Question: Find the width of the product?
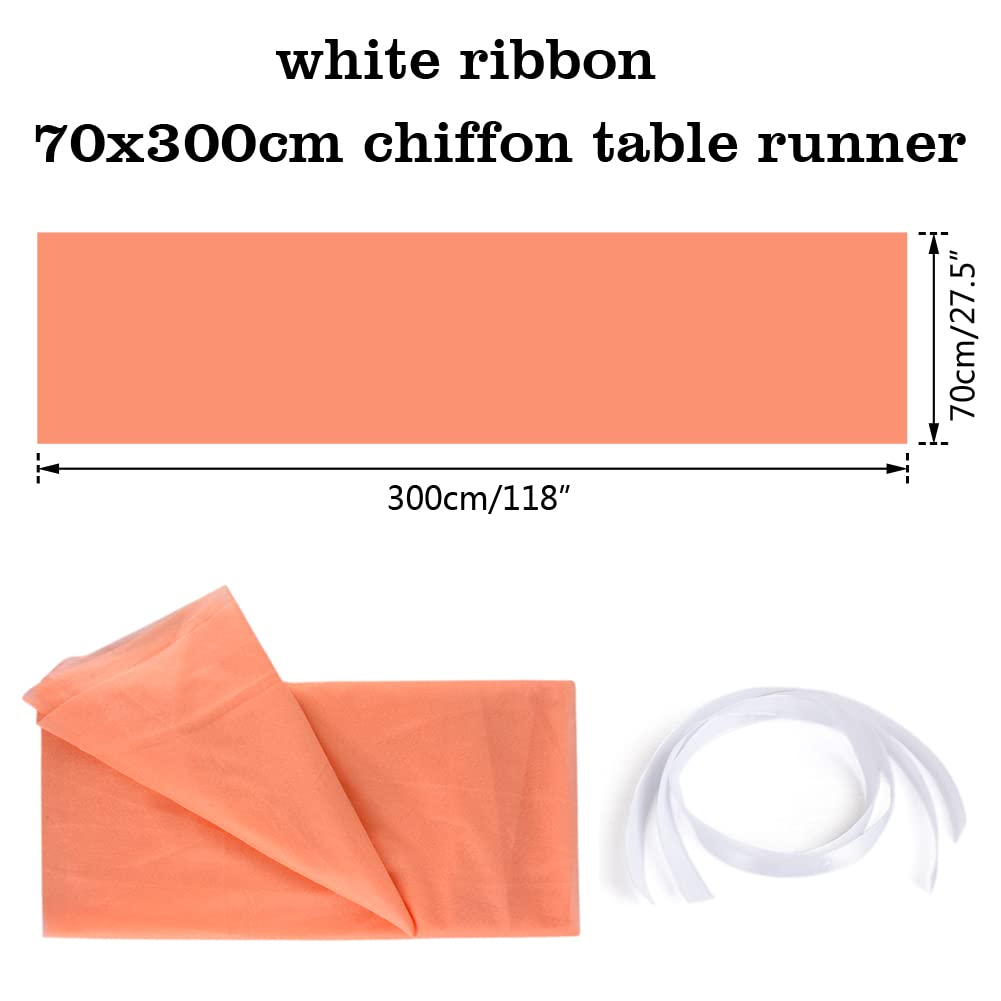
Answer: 70.0 centimetre